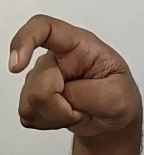
ASL sign: X